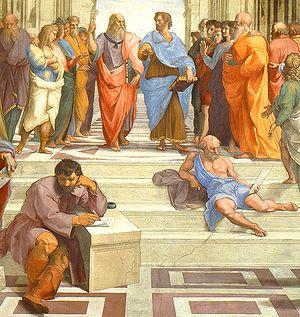
Détail de la fresque «